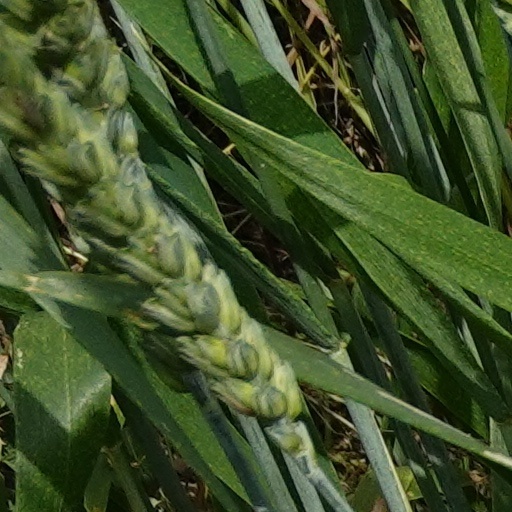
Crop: wheat